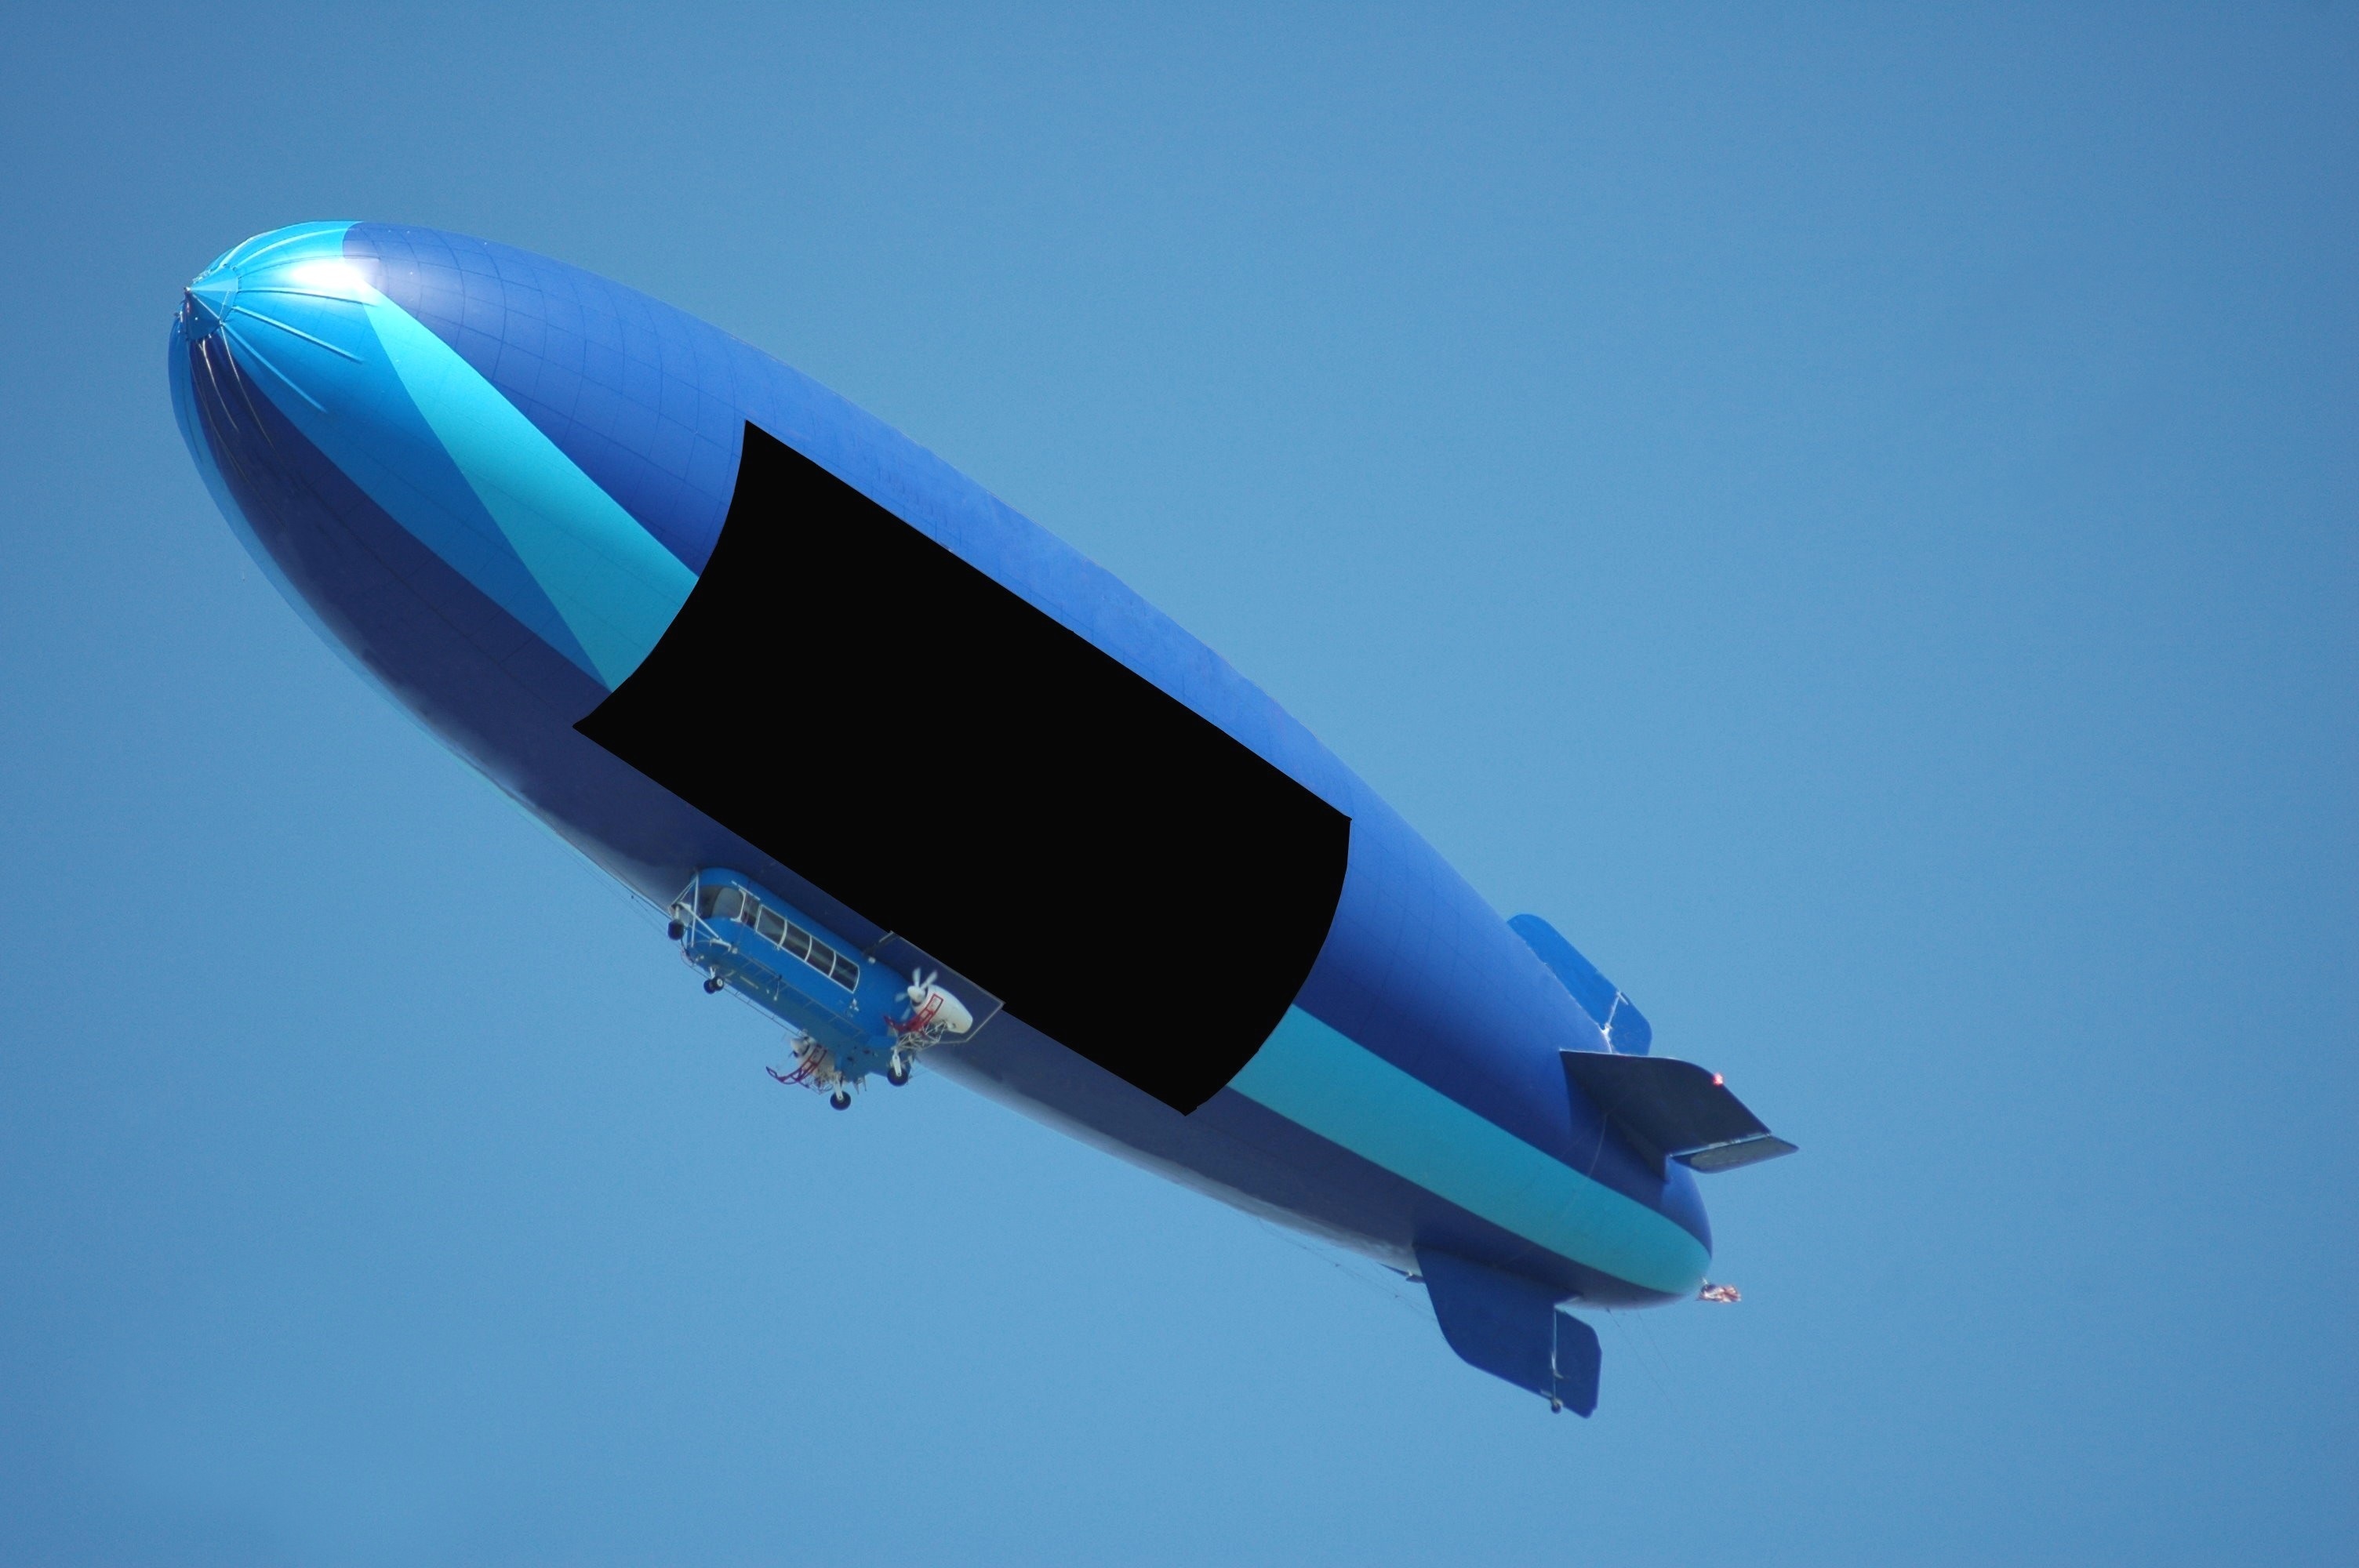
wing, sky, balloon, atmosphere, fly, travel, aircraft, transportation, transport, vehicle, airline, aviation, cabin, flight, blue, cockpit, advertisement, propeller, airship, voyage, passenger, helium, blimp, zeppelin, advertise, dirigible, air ship, text space, air travel, atmosphere of earth